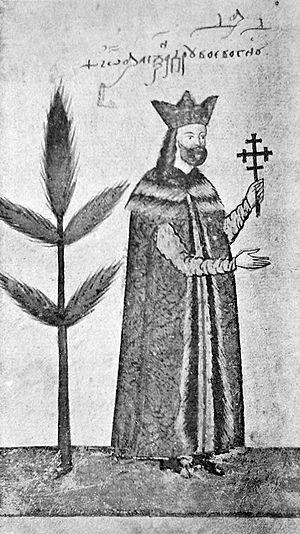
Alexandru II Mircea est prince de Valachie de 1568 à 1574 et de 1574 à 1577.